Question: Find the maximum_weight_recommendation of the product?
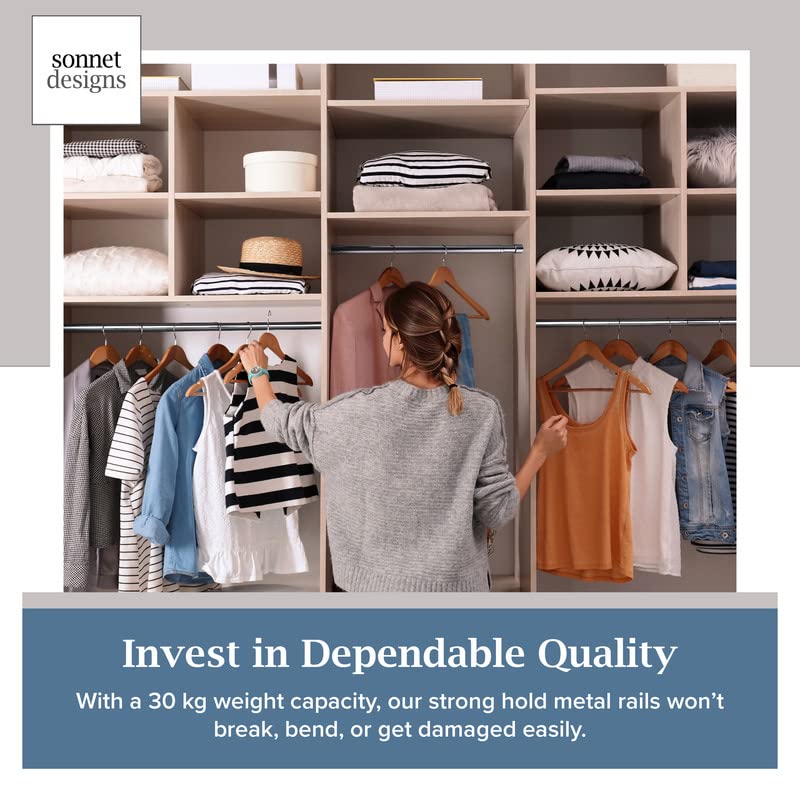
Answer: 30 kilogram